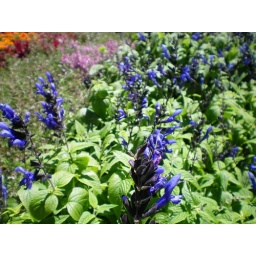
Martin Place, a foot-traffic only street in Sydney, is spotted with beautiful flower beds that are changed regularly.